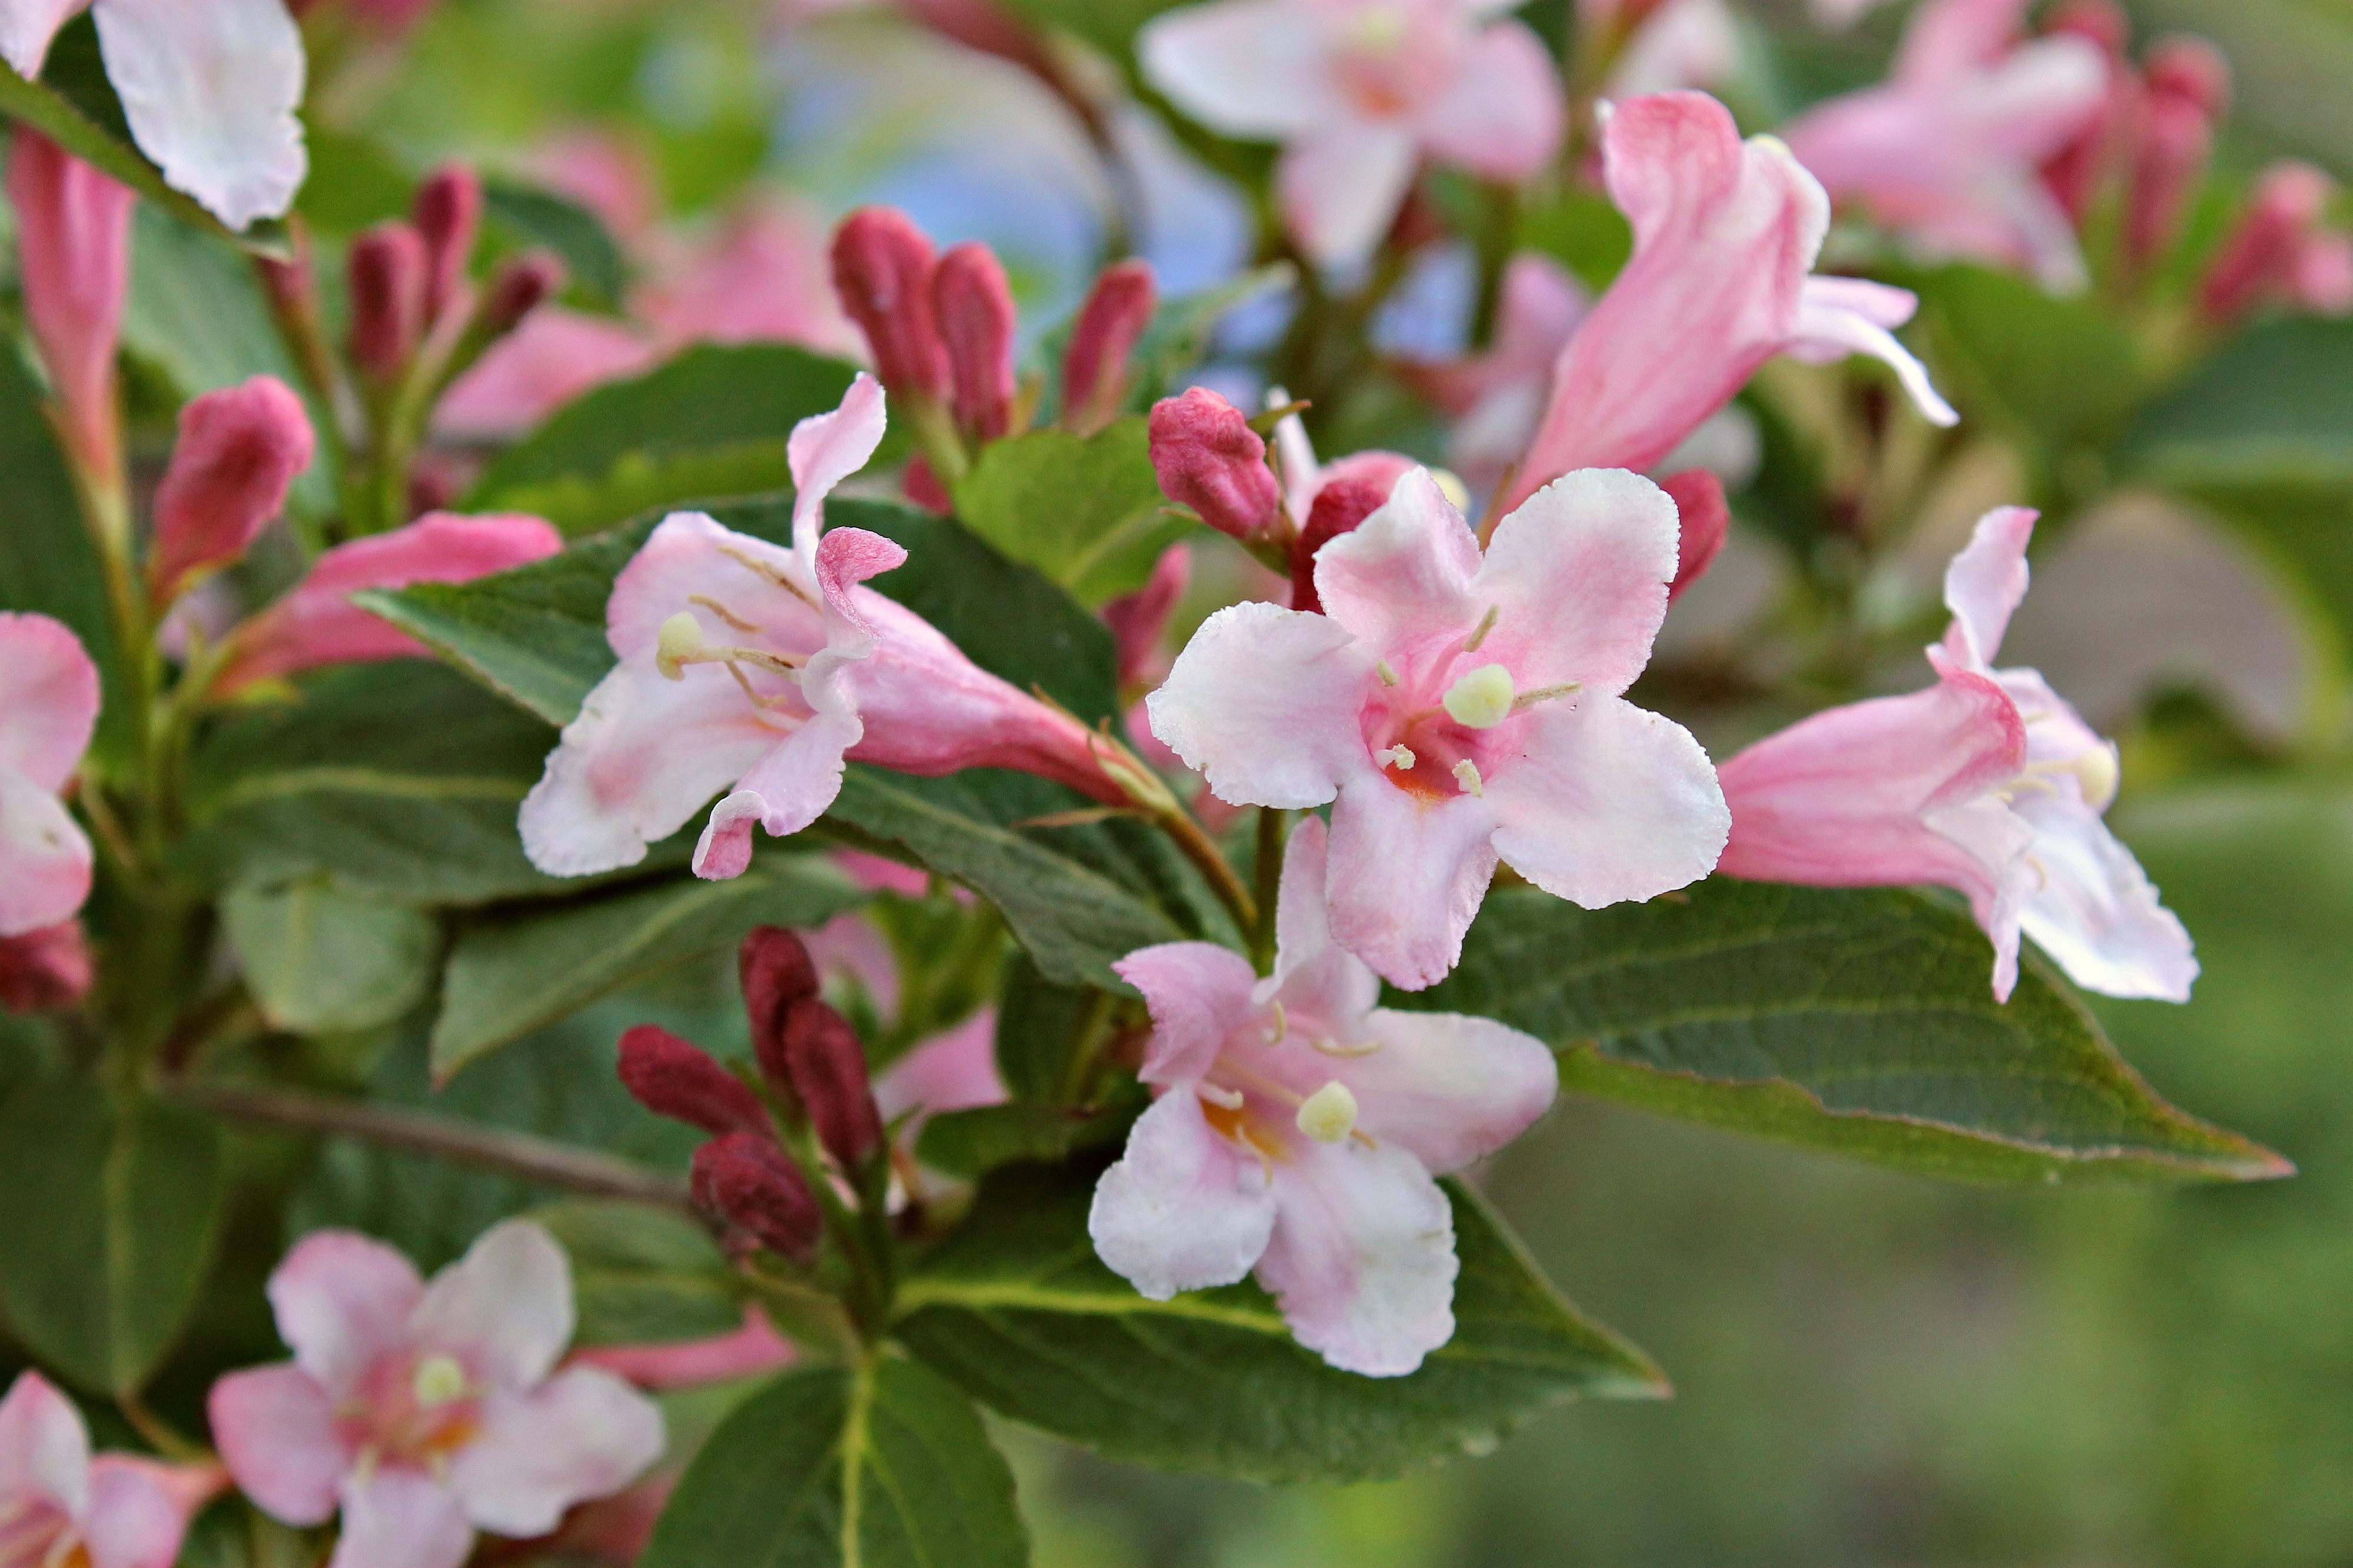
nature, branch, blossom, plant, sunshine, flower, petal, bloom, bush, foliage, spring, botany, garden, flora, plants, wildflower, flowers, gardening, shrub, bud, ornamental plants, pink flower, flowering plant, leaf plants, woody plant, land plant